Mackinac College

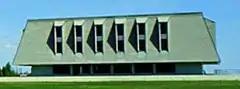
Peter Howard Memorial Library

During its operations, Mackinac College had a liberal arts focus (unlike the MRA's College of the Good Road which focused on teaching ideology of the MRA), and joined in with the "radical critique of traditional higher education" which was happening in the 1960s, although the MRA was generally strongly opposed to most of the ideals of the 1960s counter culture. Students participated in the creation of the curriculum, but were not allowed to date which caused discord and unrest with some clandestine activity.